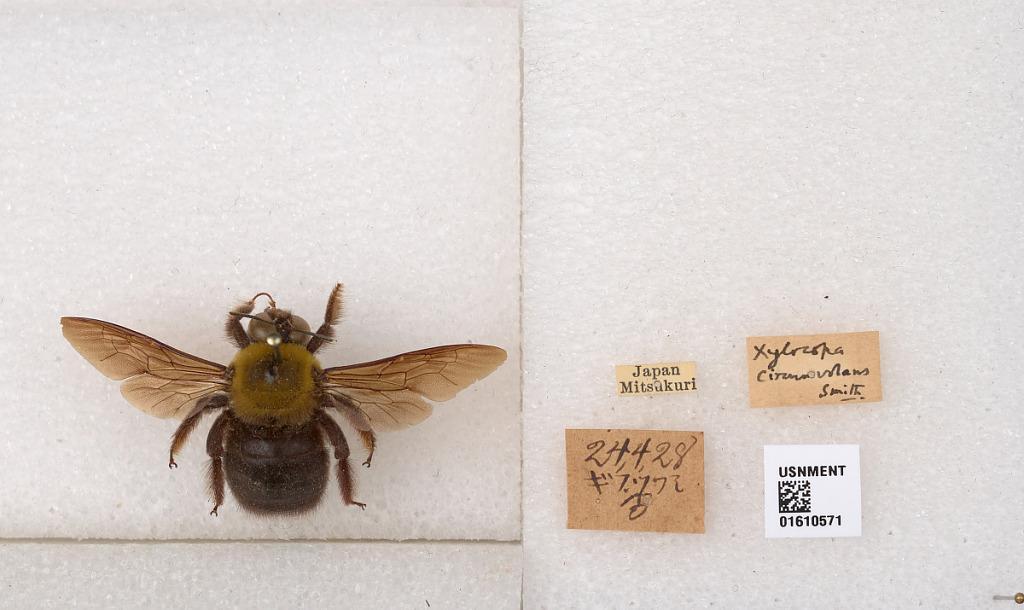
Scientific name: Xylocopa (Alloxylocopa) appendiculata appendiculata Smith
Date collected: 1928-4-24
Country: Japan
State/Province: Nagano
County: Shimominochi-gun
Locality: Mitsukuri
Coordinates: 36.9797, 138.541